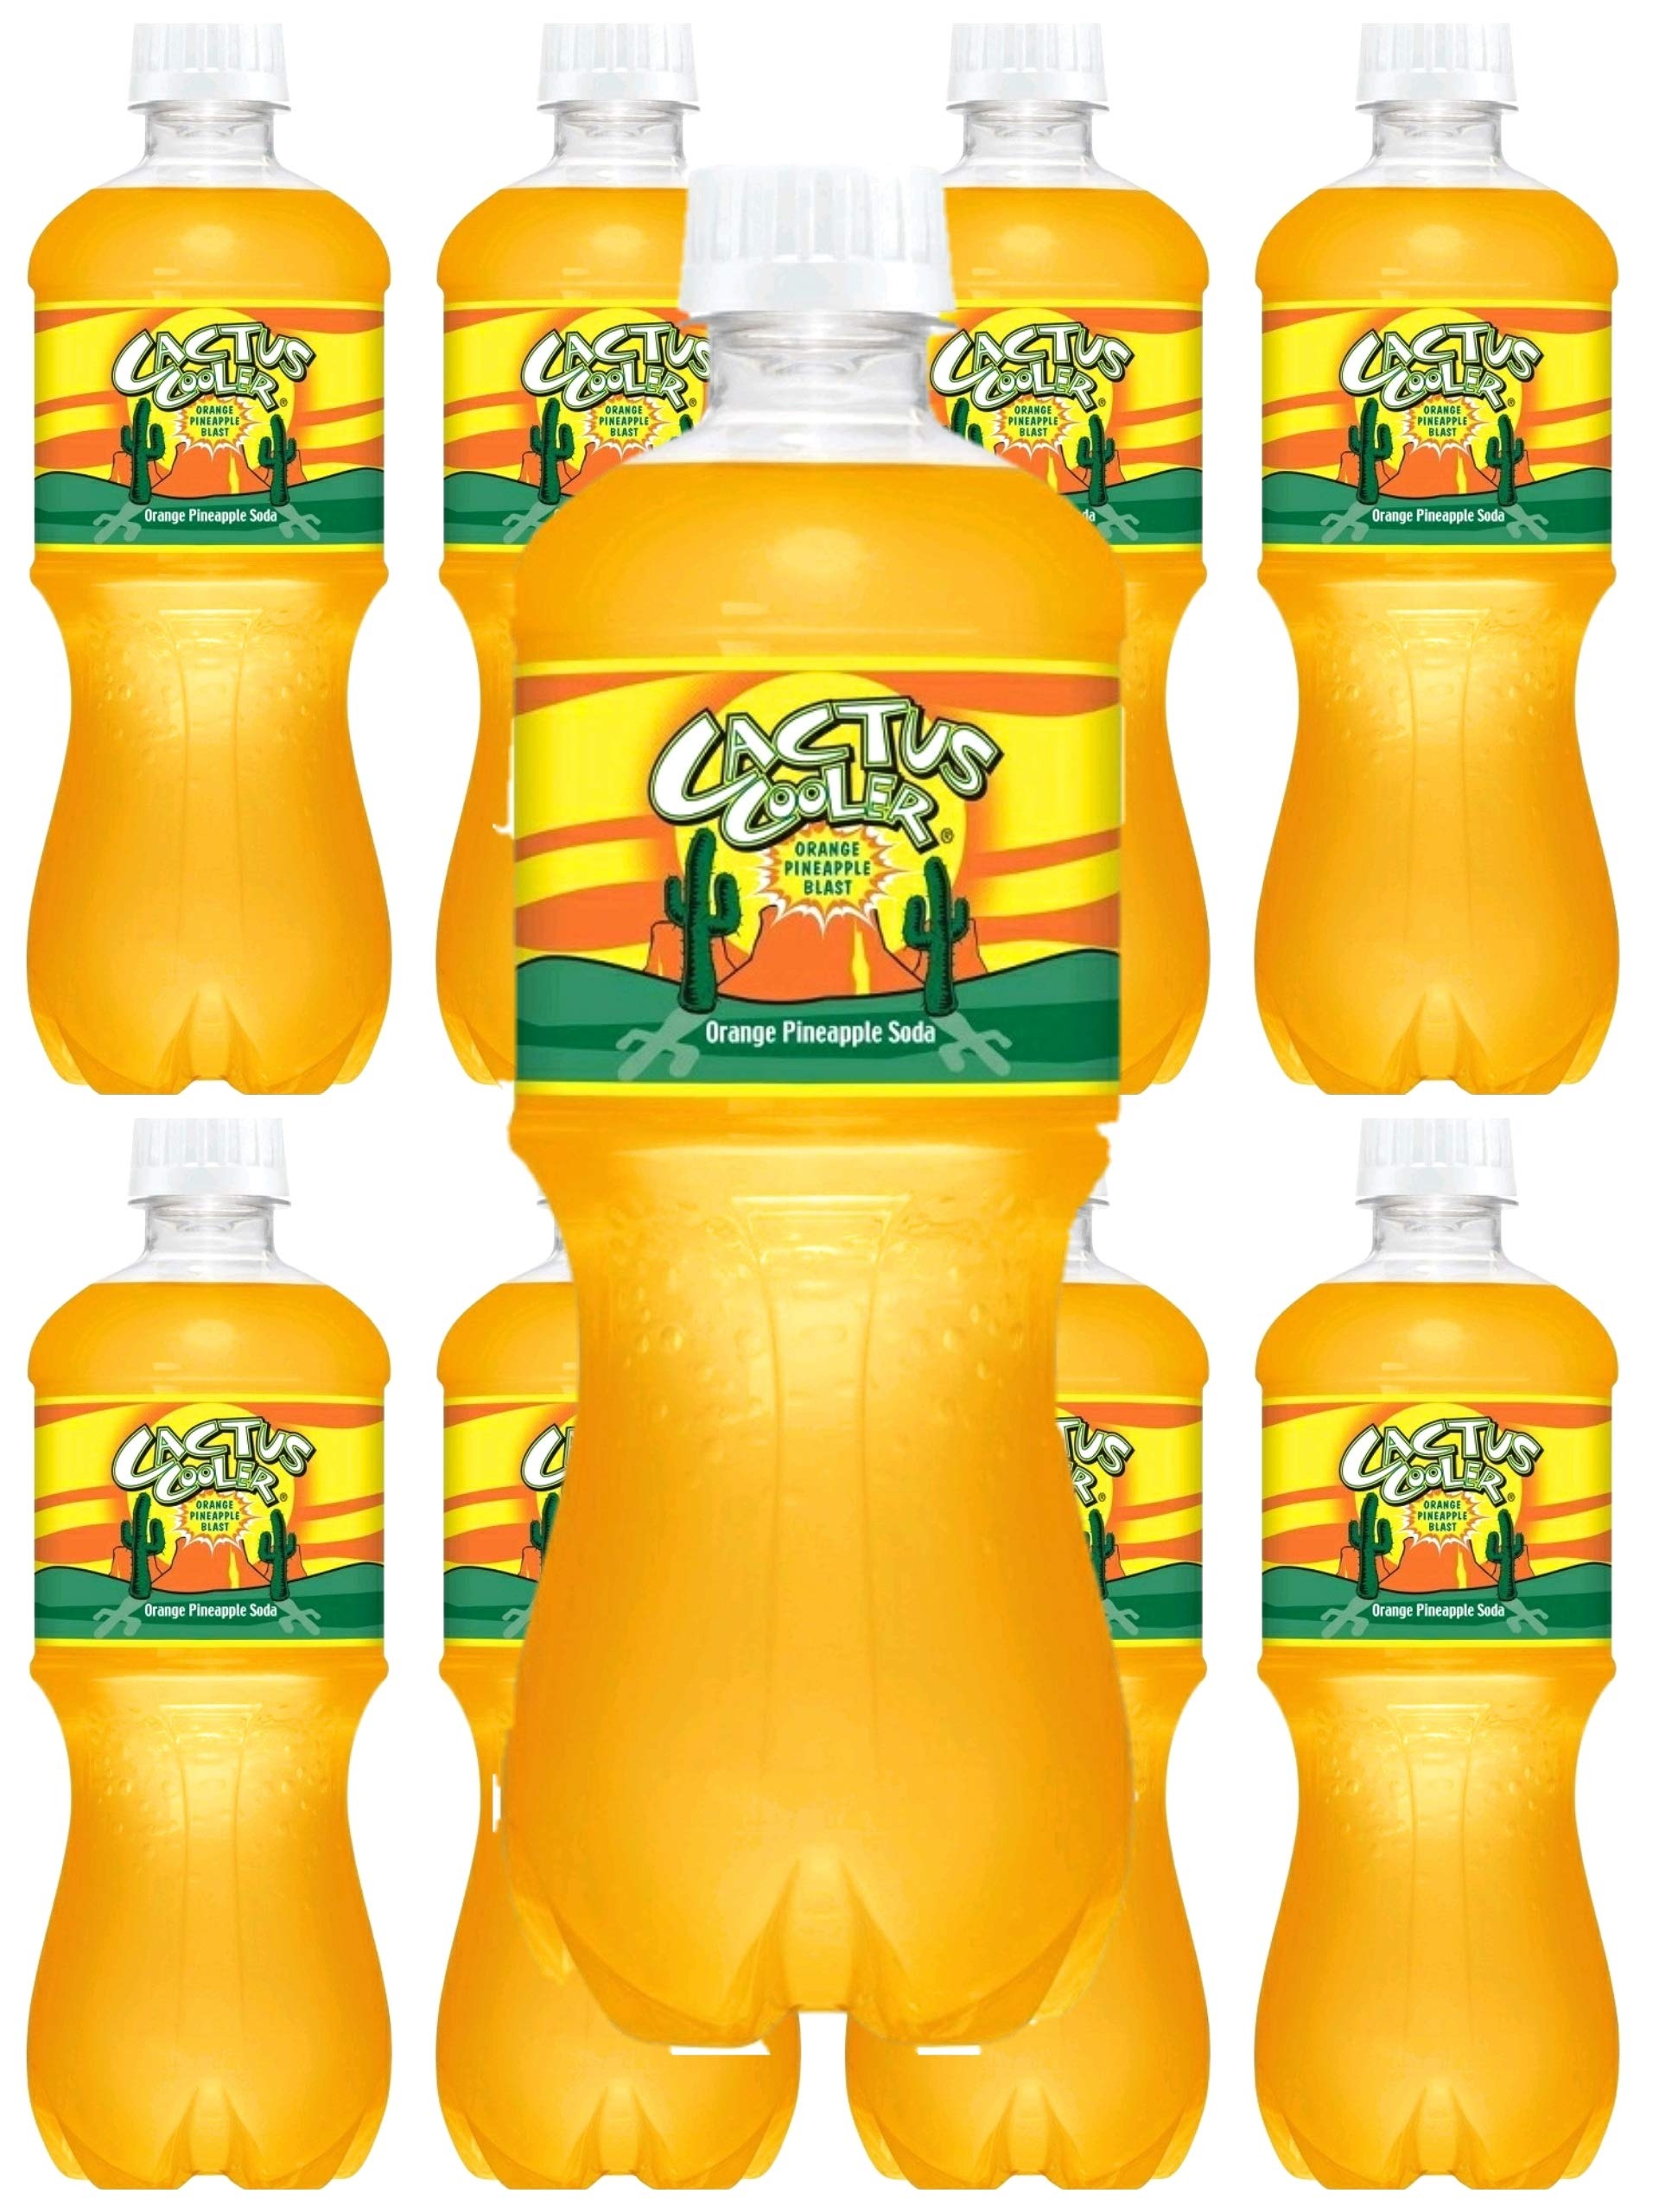
Item Name: Cactus cooler orange pineapple 20 fl oz, 10 bottles, total 200 fl oz
Bullet Point 1: Pineapple Flavor: The cactus cooler has a refreshing pineapple flavor that provides a delicious taste.
Bullet Point 2: Caffeine Free: This beverage is caffeine free, making it a great choice for those who want to avoid caffeine.
Bullet Point 3: Large Bottle Size: The cactus cooler comes in a 20 fluid ounce bottle, providing a lot of drink for the price.
Bullet Point 4: Bulk Packaging: This beverage comes in a pack of 10 bottles, providing a lot of drink for the price.
Bullet Point 5: Convenient Packaging: The cactus cooler comes in a resealable bottle, making it easy to store and take on the go.
Value: 200.0
Unit: Fl Oz

Price: 2.615